German torpedo boat T25

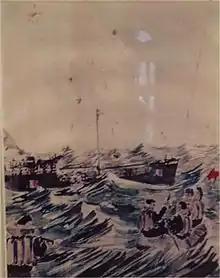
A sketch of the rescue drawn by Hans Helmut Karsch, while interned in the Curragh Camp (note the Irish tricolours on the "Kerlogue") – National Maritime Museum of Ireland

The German ships were unaware of the sinking until the following afternoon and continued onward to the rendezvous point. They had been spotted by an American Liberator bomber on the morning of the 28th and the British light cruisers and , which were assigned to Stonewall, maneuvered to intercept them. By this time, the weather had gotten significantly worse and the German ships were steaming for home, hampered by the rough seas that threw sea spray over their forward guns which made their operation difficult. It also severely reduced visibility and hampered the rangefinders and sights for the guns and torpedoes. Using her radar, "Glasgow" was the first to open fire at 13:46 at a range of with "Enterprise" following a few minutes later. About that time, the destroyers began firing back with guns and torpedoes; the latter all missed and one hit was made on "Glasgow" at 14:05. "Kapitän zur See" (Captain) Hans Erdmenger, commander of the 8th Flotilla, decided to split his forces and ordered the destroyers , , and "T22", "T25" and "T26" to reverse course to the north at 14:18. The cruisers pursued them with "Enterprise" crippling "Z27" and "Glasgow" engaging "T25". At 14:54 the cruiser began to make multiple hits on "T25", killing the crews of the aft torpedo tubes, the quadruple 2 cm gun mount and the 3.7 cm guns. They also stopped one turbine and severed the oil pipes supplying after engine room, causing the boat to lose speed. Another hit blew the foremast and the forward funnel overboard and knocked out electrical power. At 15:10 "T25" fired her forward torpedoes without effect. Her captain requested that "T22" come alongside and rescue his crew, but "Glasgow"s intense fire prevented her from complying. The cruiser switched targets to "T26" shortly afterwards, leaving "T24" drifting by herself with some hope of restarting one turbine. At 16:35 "Enterprise" reappeared and closed to a range of , despite sporadic firing from the German guns, which were almost out of ammunition, before firing one torpedo that caused "T25" to founder at 16:46 with the loss of 85 crewmen. The survivors were rescued by , which picked up 34 men from "T25"; several hundred other survivors from "Z27", "T25" and "T26" were rescued by the Irish merchantman , the British minesweeper and two Spanish destroyers, but the precise breakdown of which survivors belong to which ship is not available.